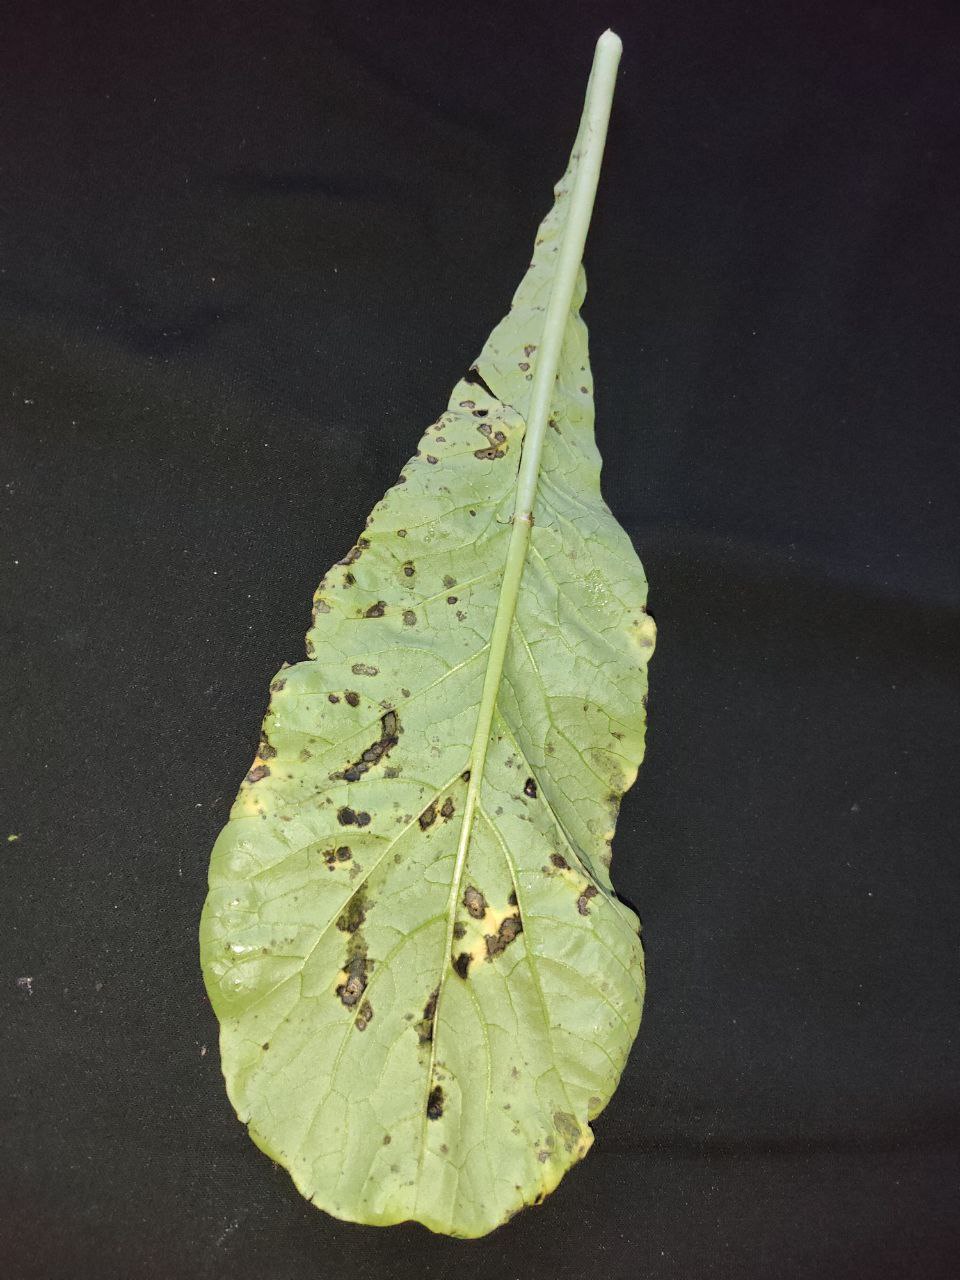
Label: Black leaf spot